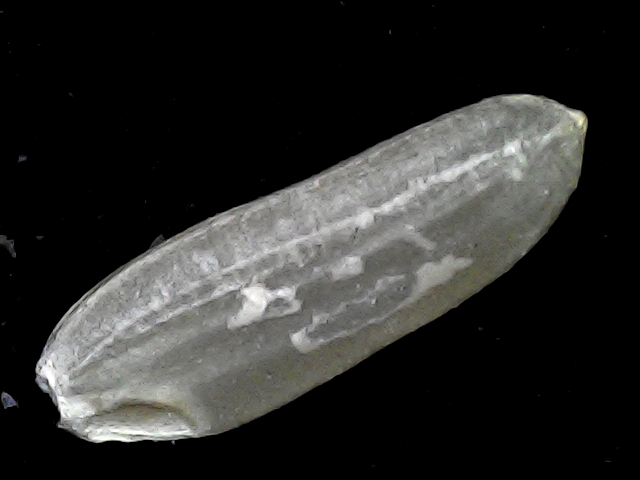
Rice variety: BD72